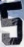
Number: 5